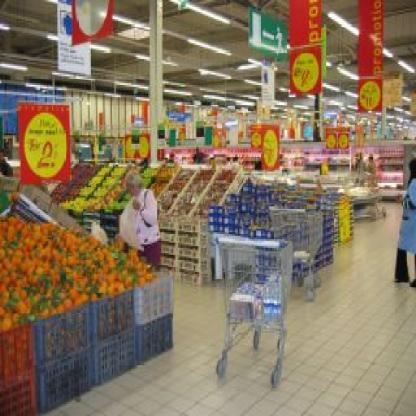
Scene: Indoor